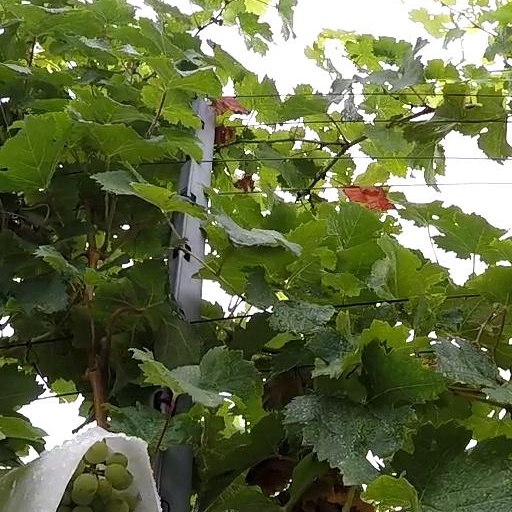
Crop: grape